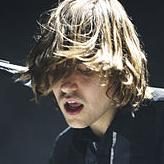
Age: 24